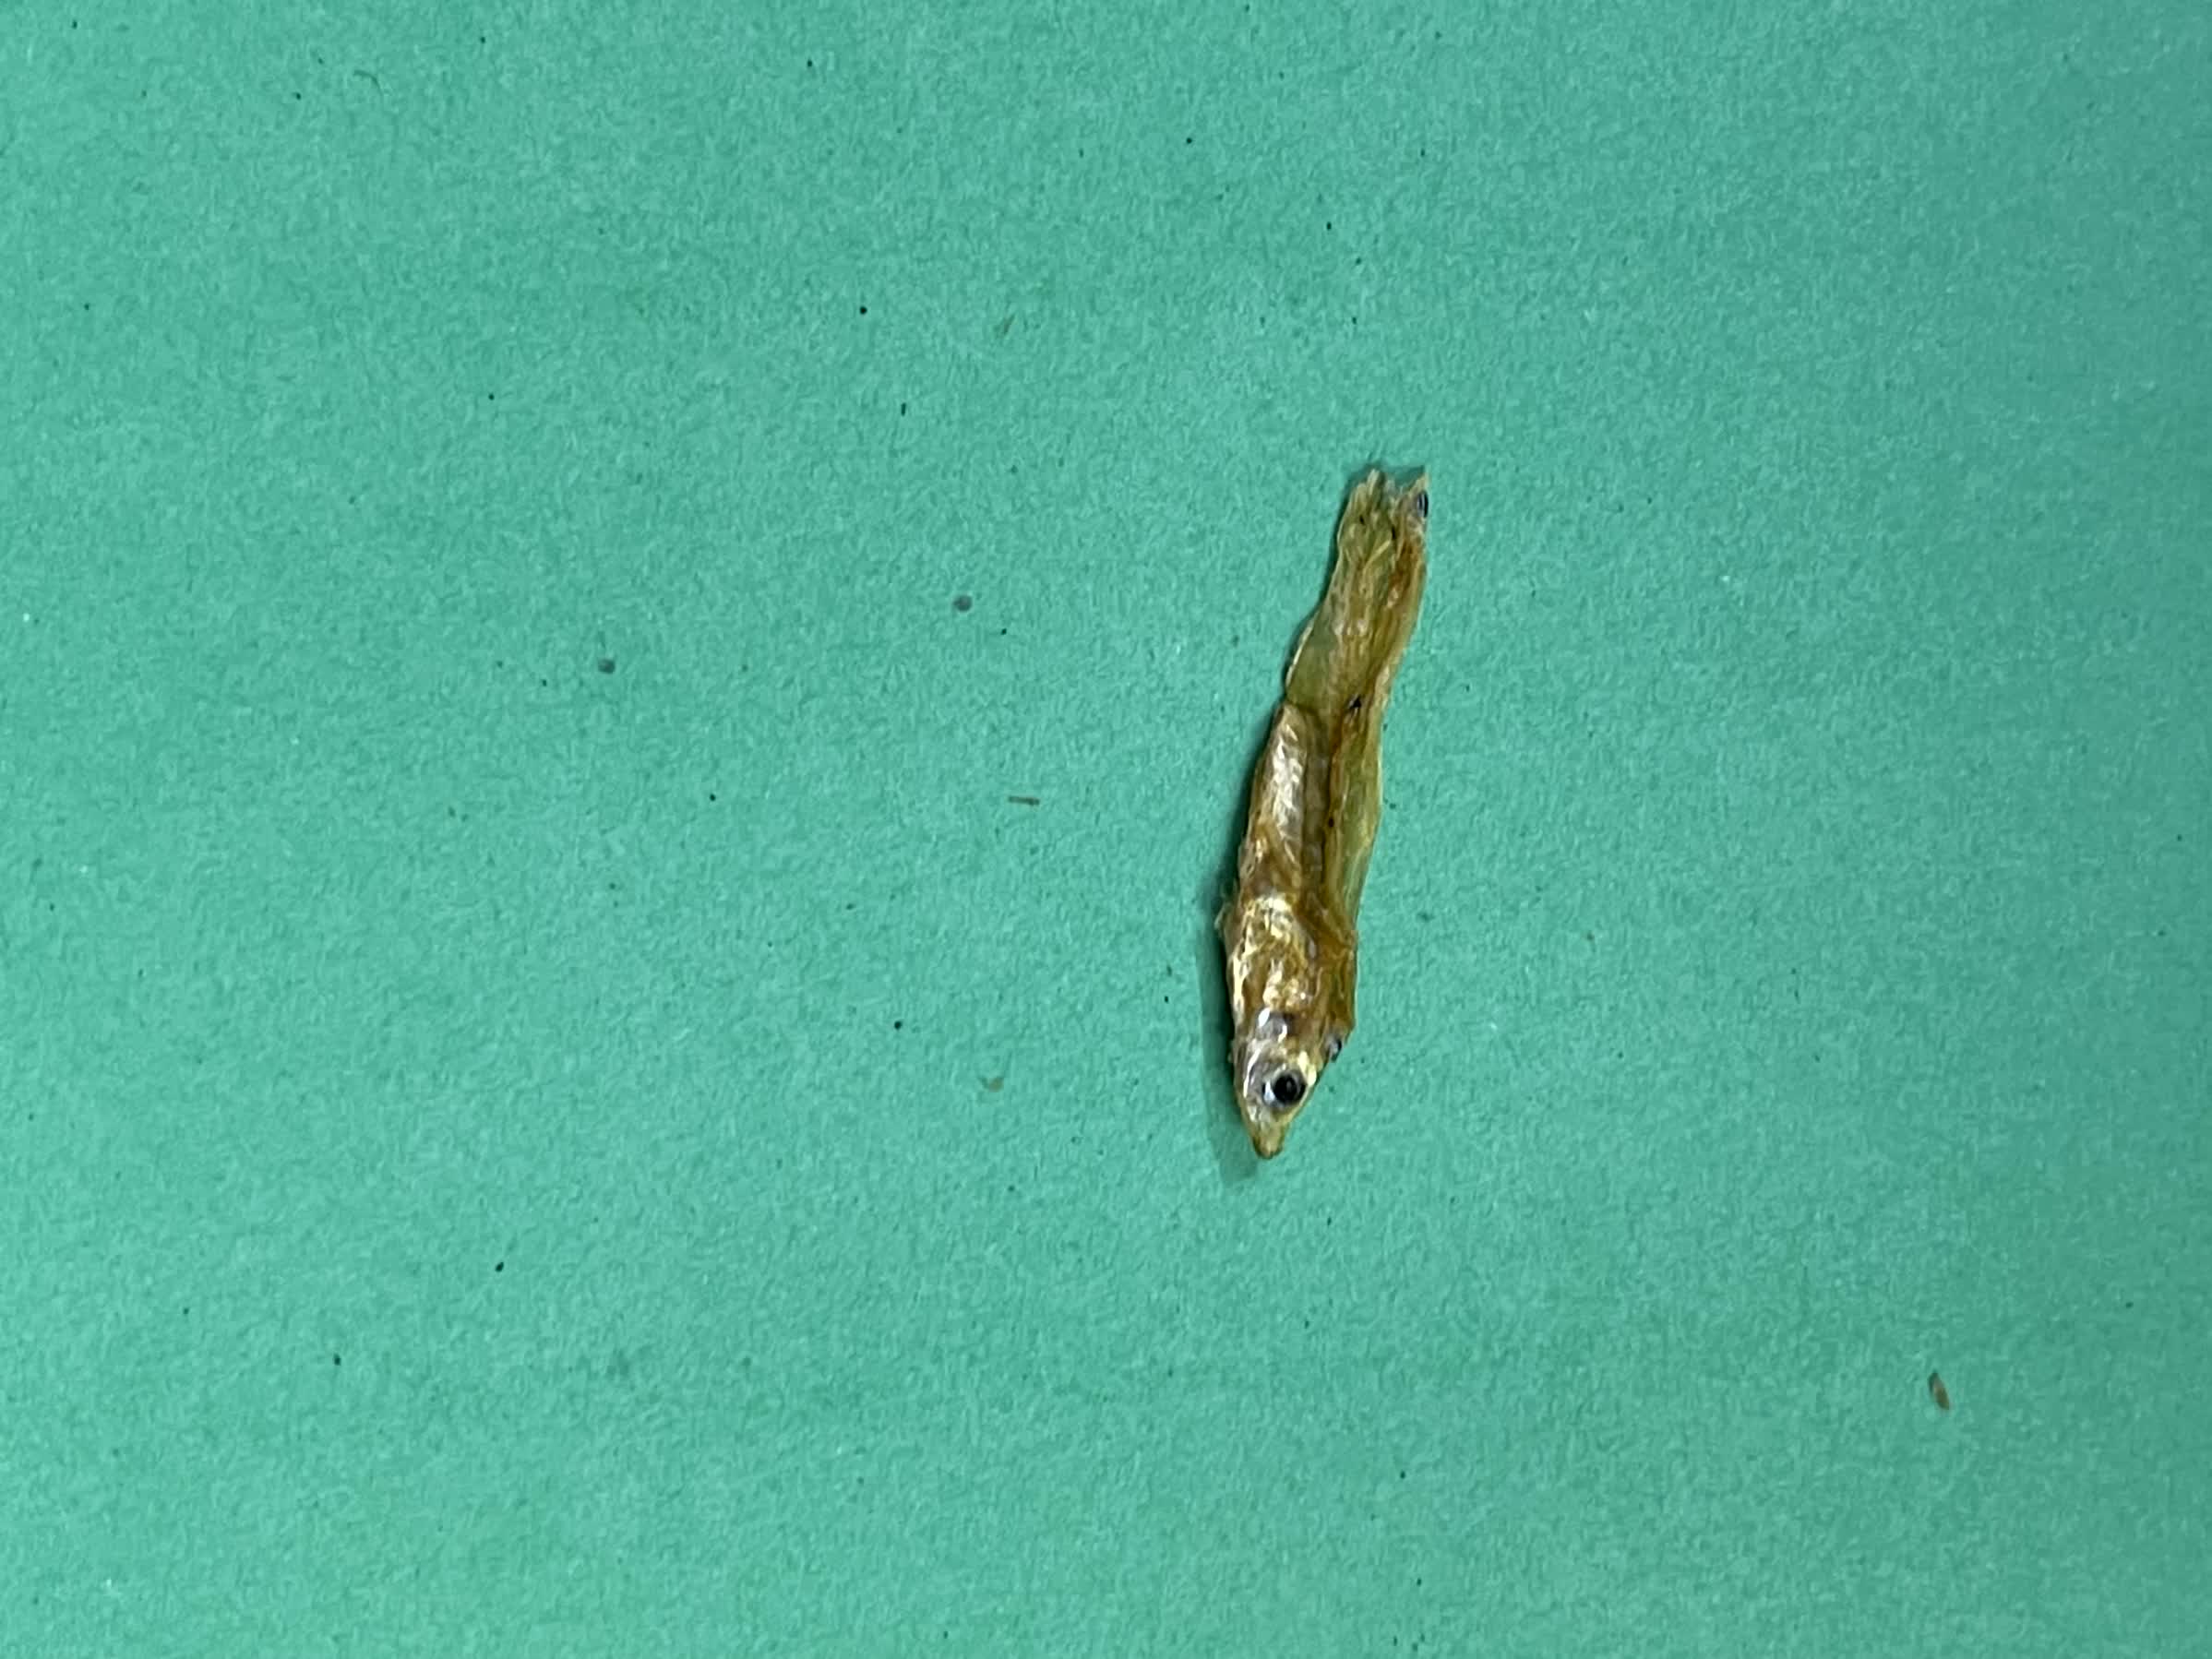
Species: kachki